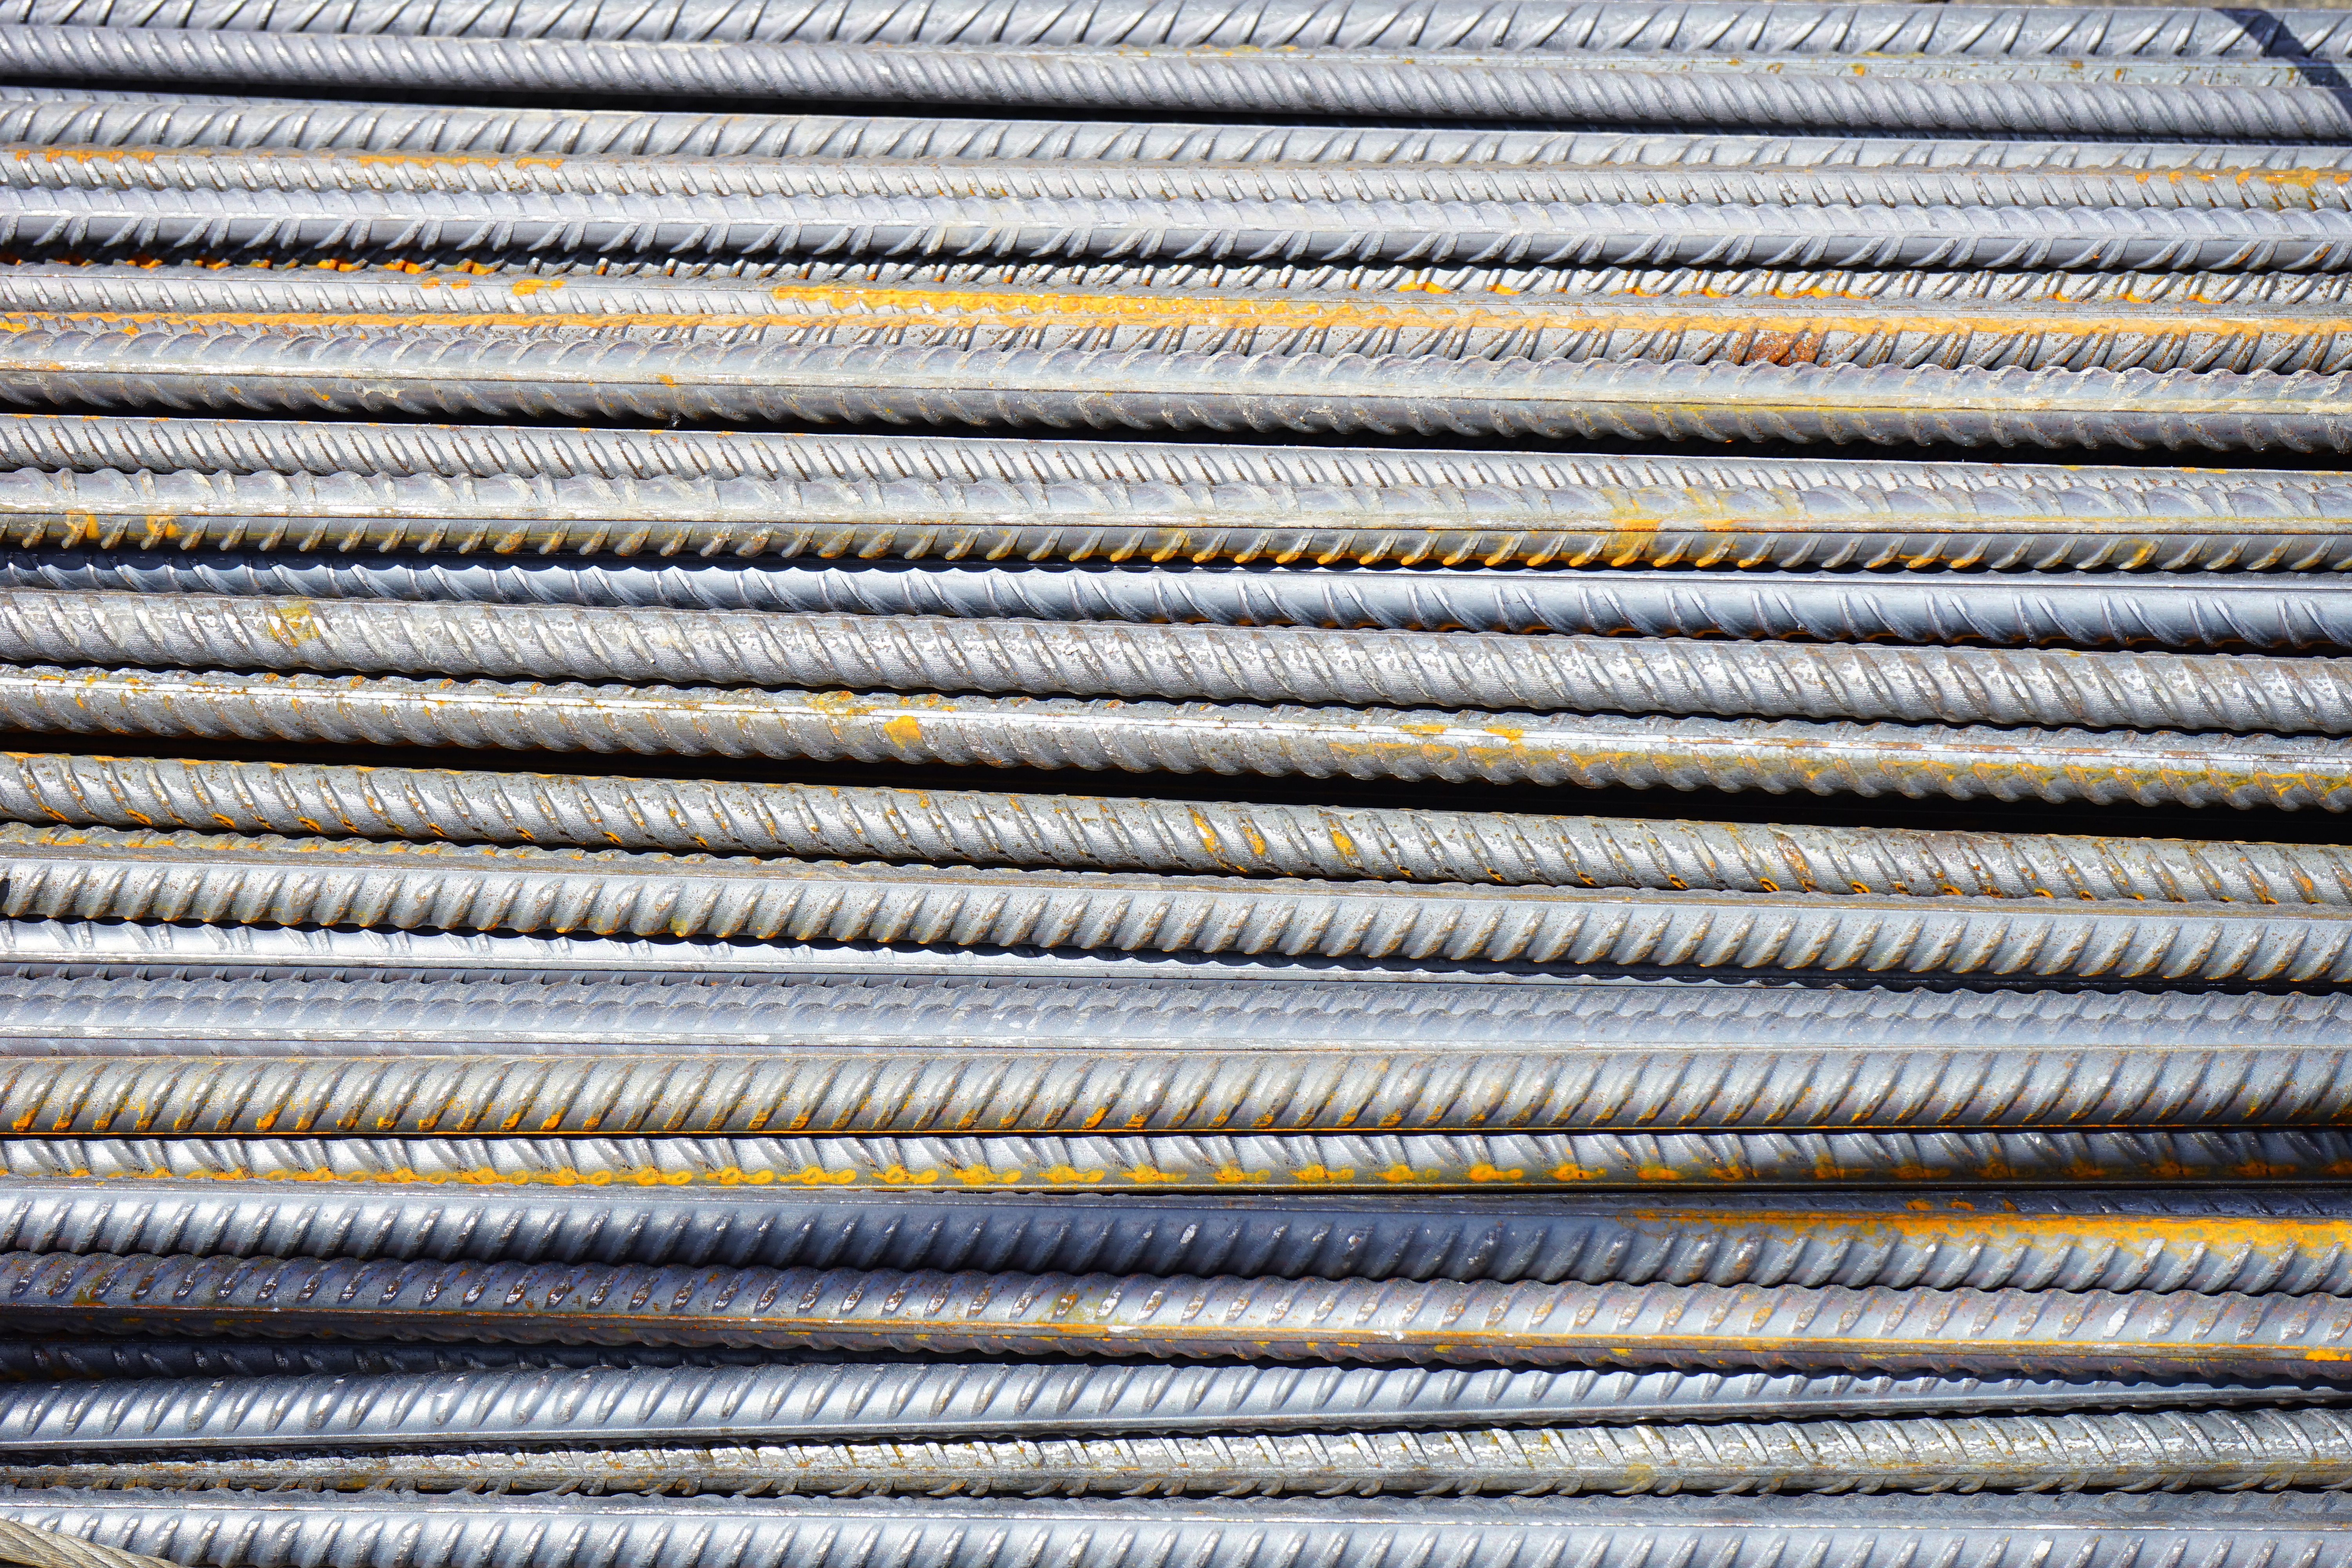
steel, construction, line, metal, material, net, mesh, construction material, steel bars, chain link fencing, reinforcing bars, reinforcement steel, reinforcing steel, steel rods